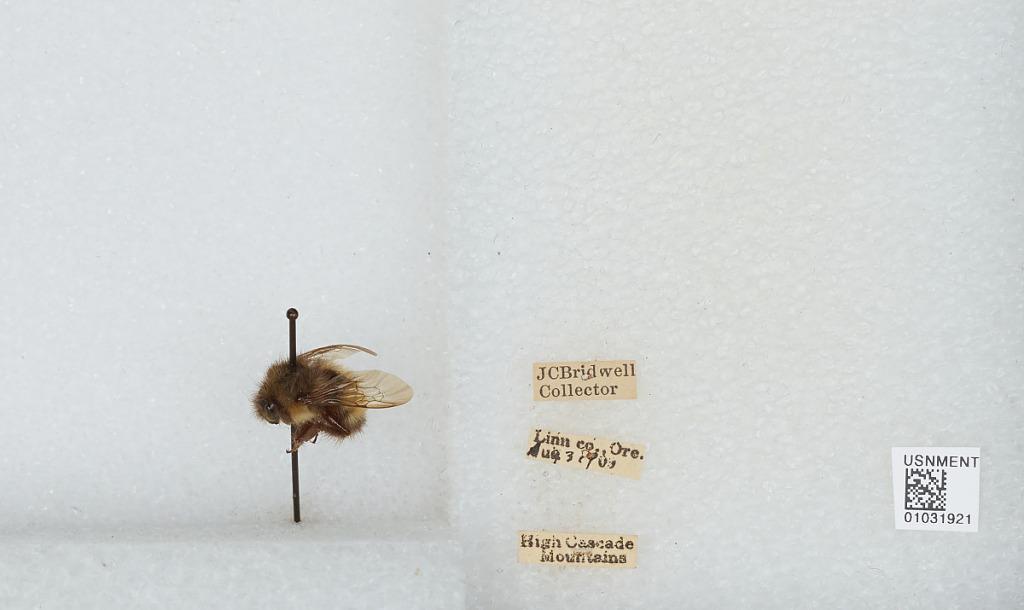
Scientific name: Bombus (Pyrobombus) sitkensis Nylander
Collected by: J. Bridwell
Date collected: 1909-8-3
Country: United States
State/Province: Oregon
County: Linn
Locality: High Cascade Mountains
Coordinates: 45.3761, -121.733